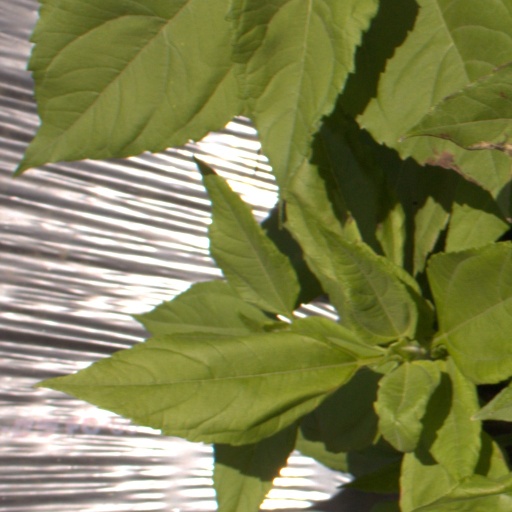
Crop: Jerusalem artichoke